East Patchogue, New York

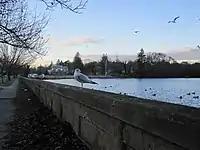
Robinson Pond along Suffolk CR 36.

According to the United States Census Bureau, the CDP has a total area of , of which is land and – or 1.89% – is water.